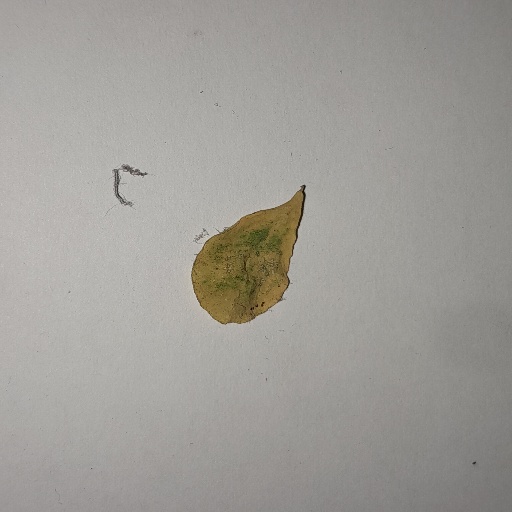
Species: Sojina
Leaf condition: Yellow Leaf